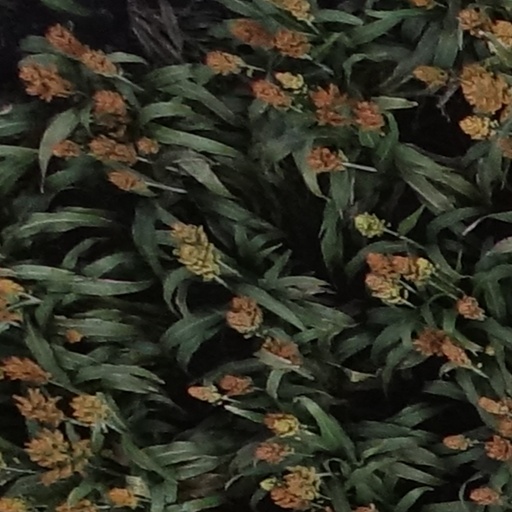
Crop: sorghum